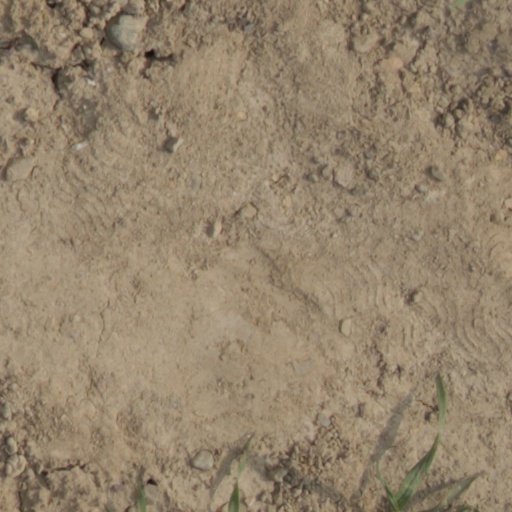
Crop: wheat